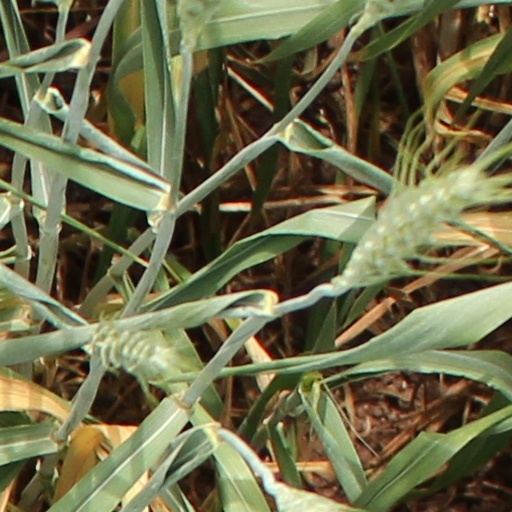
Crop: wheat